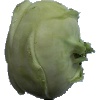
Label: kohlrabi